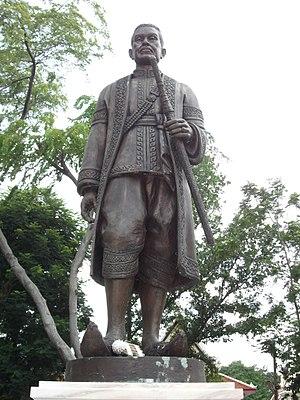
Somdet Phra Bawonratchao Maha Sakdiphonlasep est un vice-roi de Thaïlande de la dynastie Chakri de 1824 à 1832. Il est fils de le roi Rama Iᵉʳ.